Petrivka, Kyiv

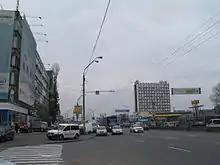
Prospect Stepana Bandery (formerly Moskovsky prospect)

One of the city's largest book markets is located in the neighborhood. Pochaina is served by a Pochaina metro station of the Kyiv Metro's Obolonsko–Teremkivska Line, and the Pochaina railway station of the Ukrzaliznytsia.